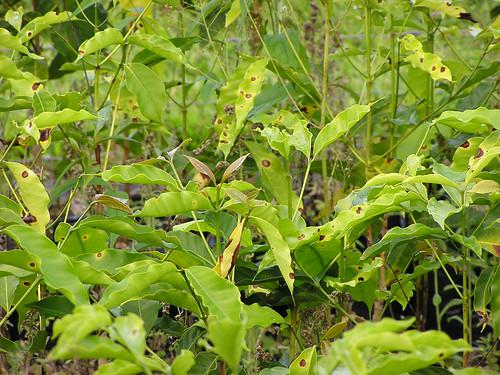
Plant: Coffee
Disease: coffee berry blotch